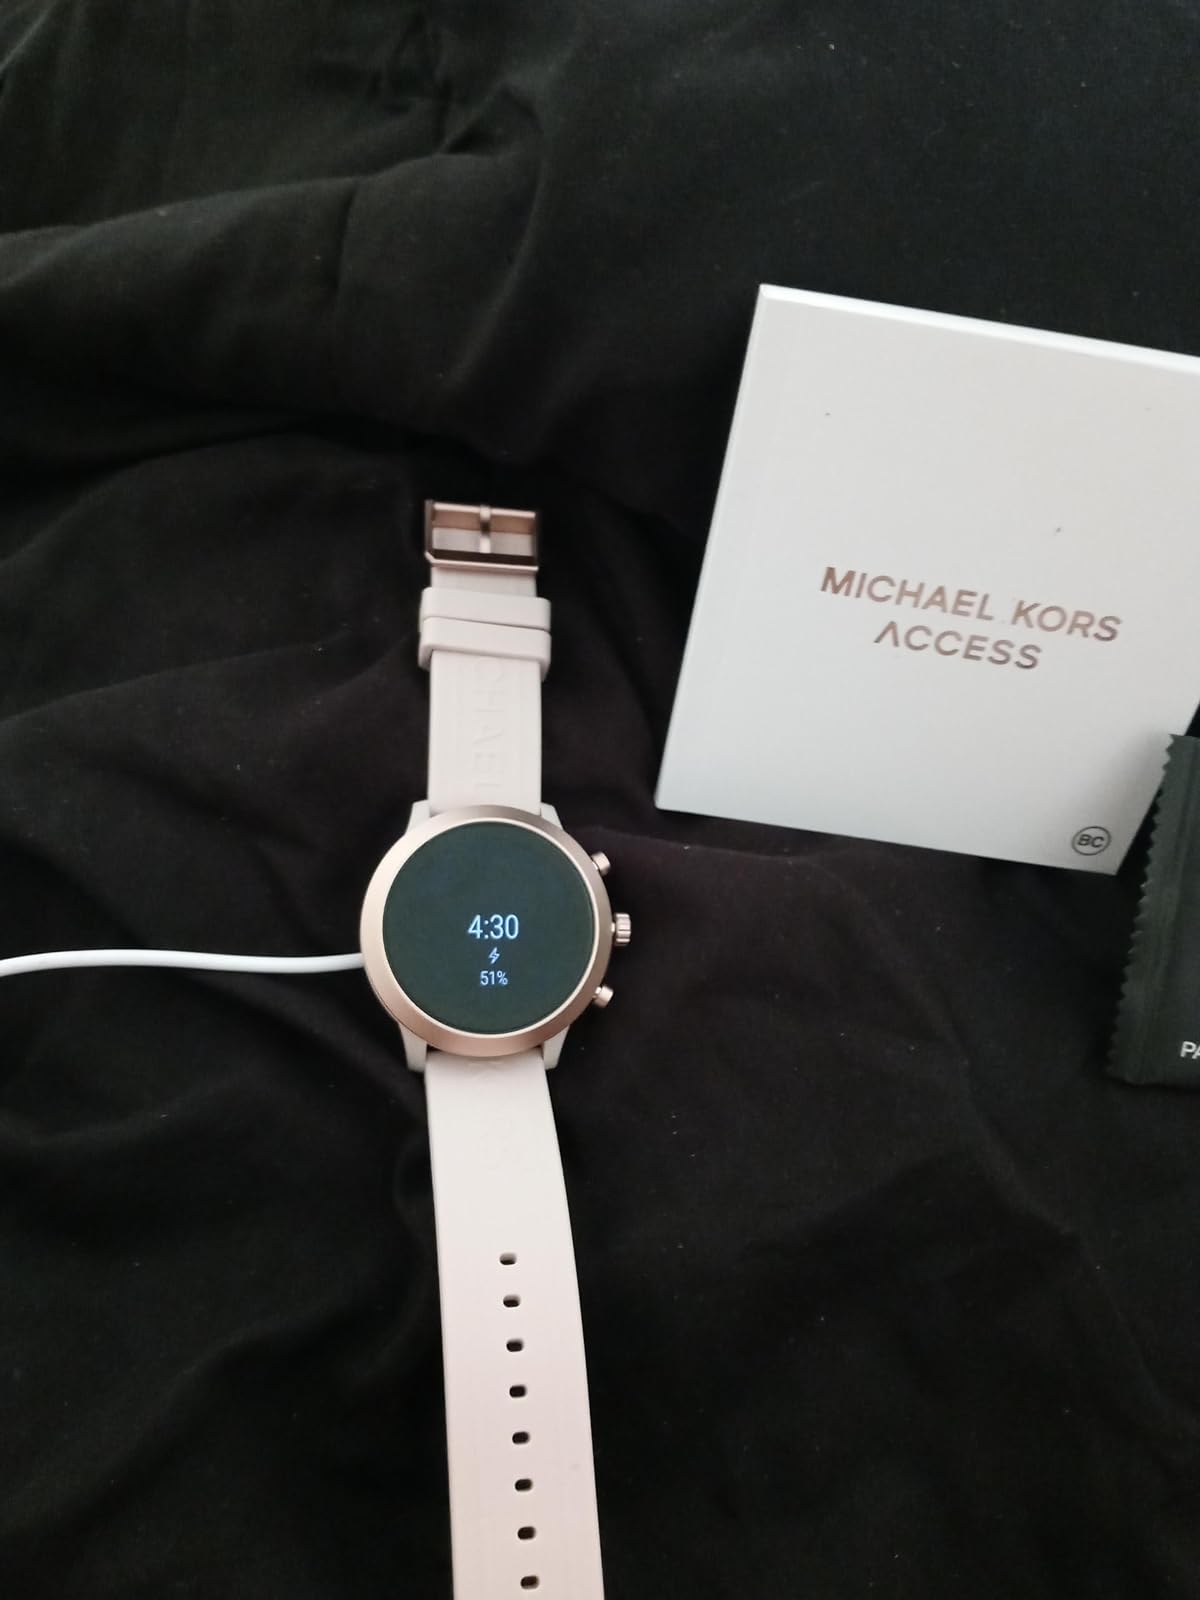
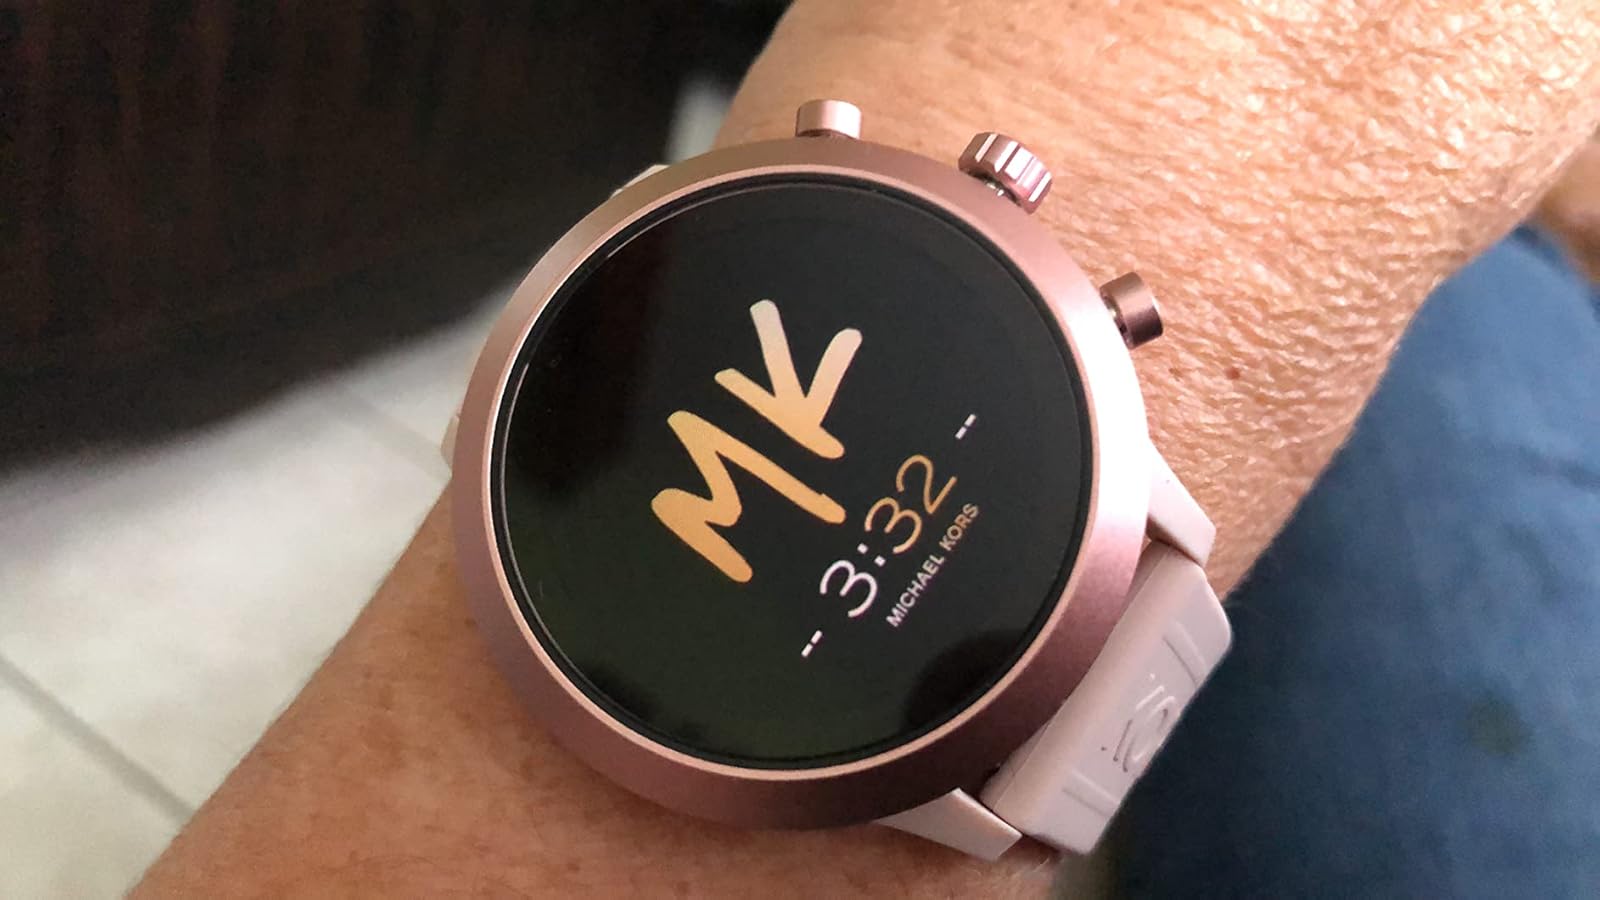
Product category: smartwatch
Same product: yes